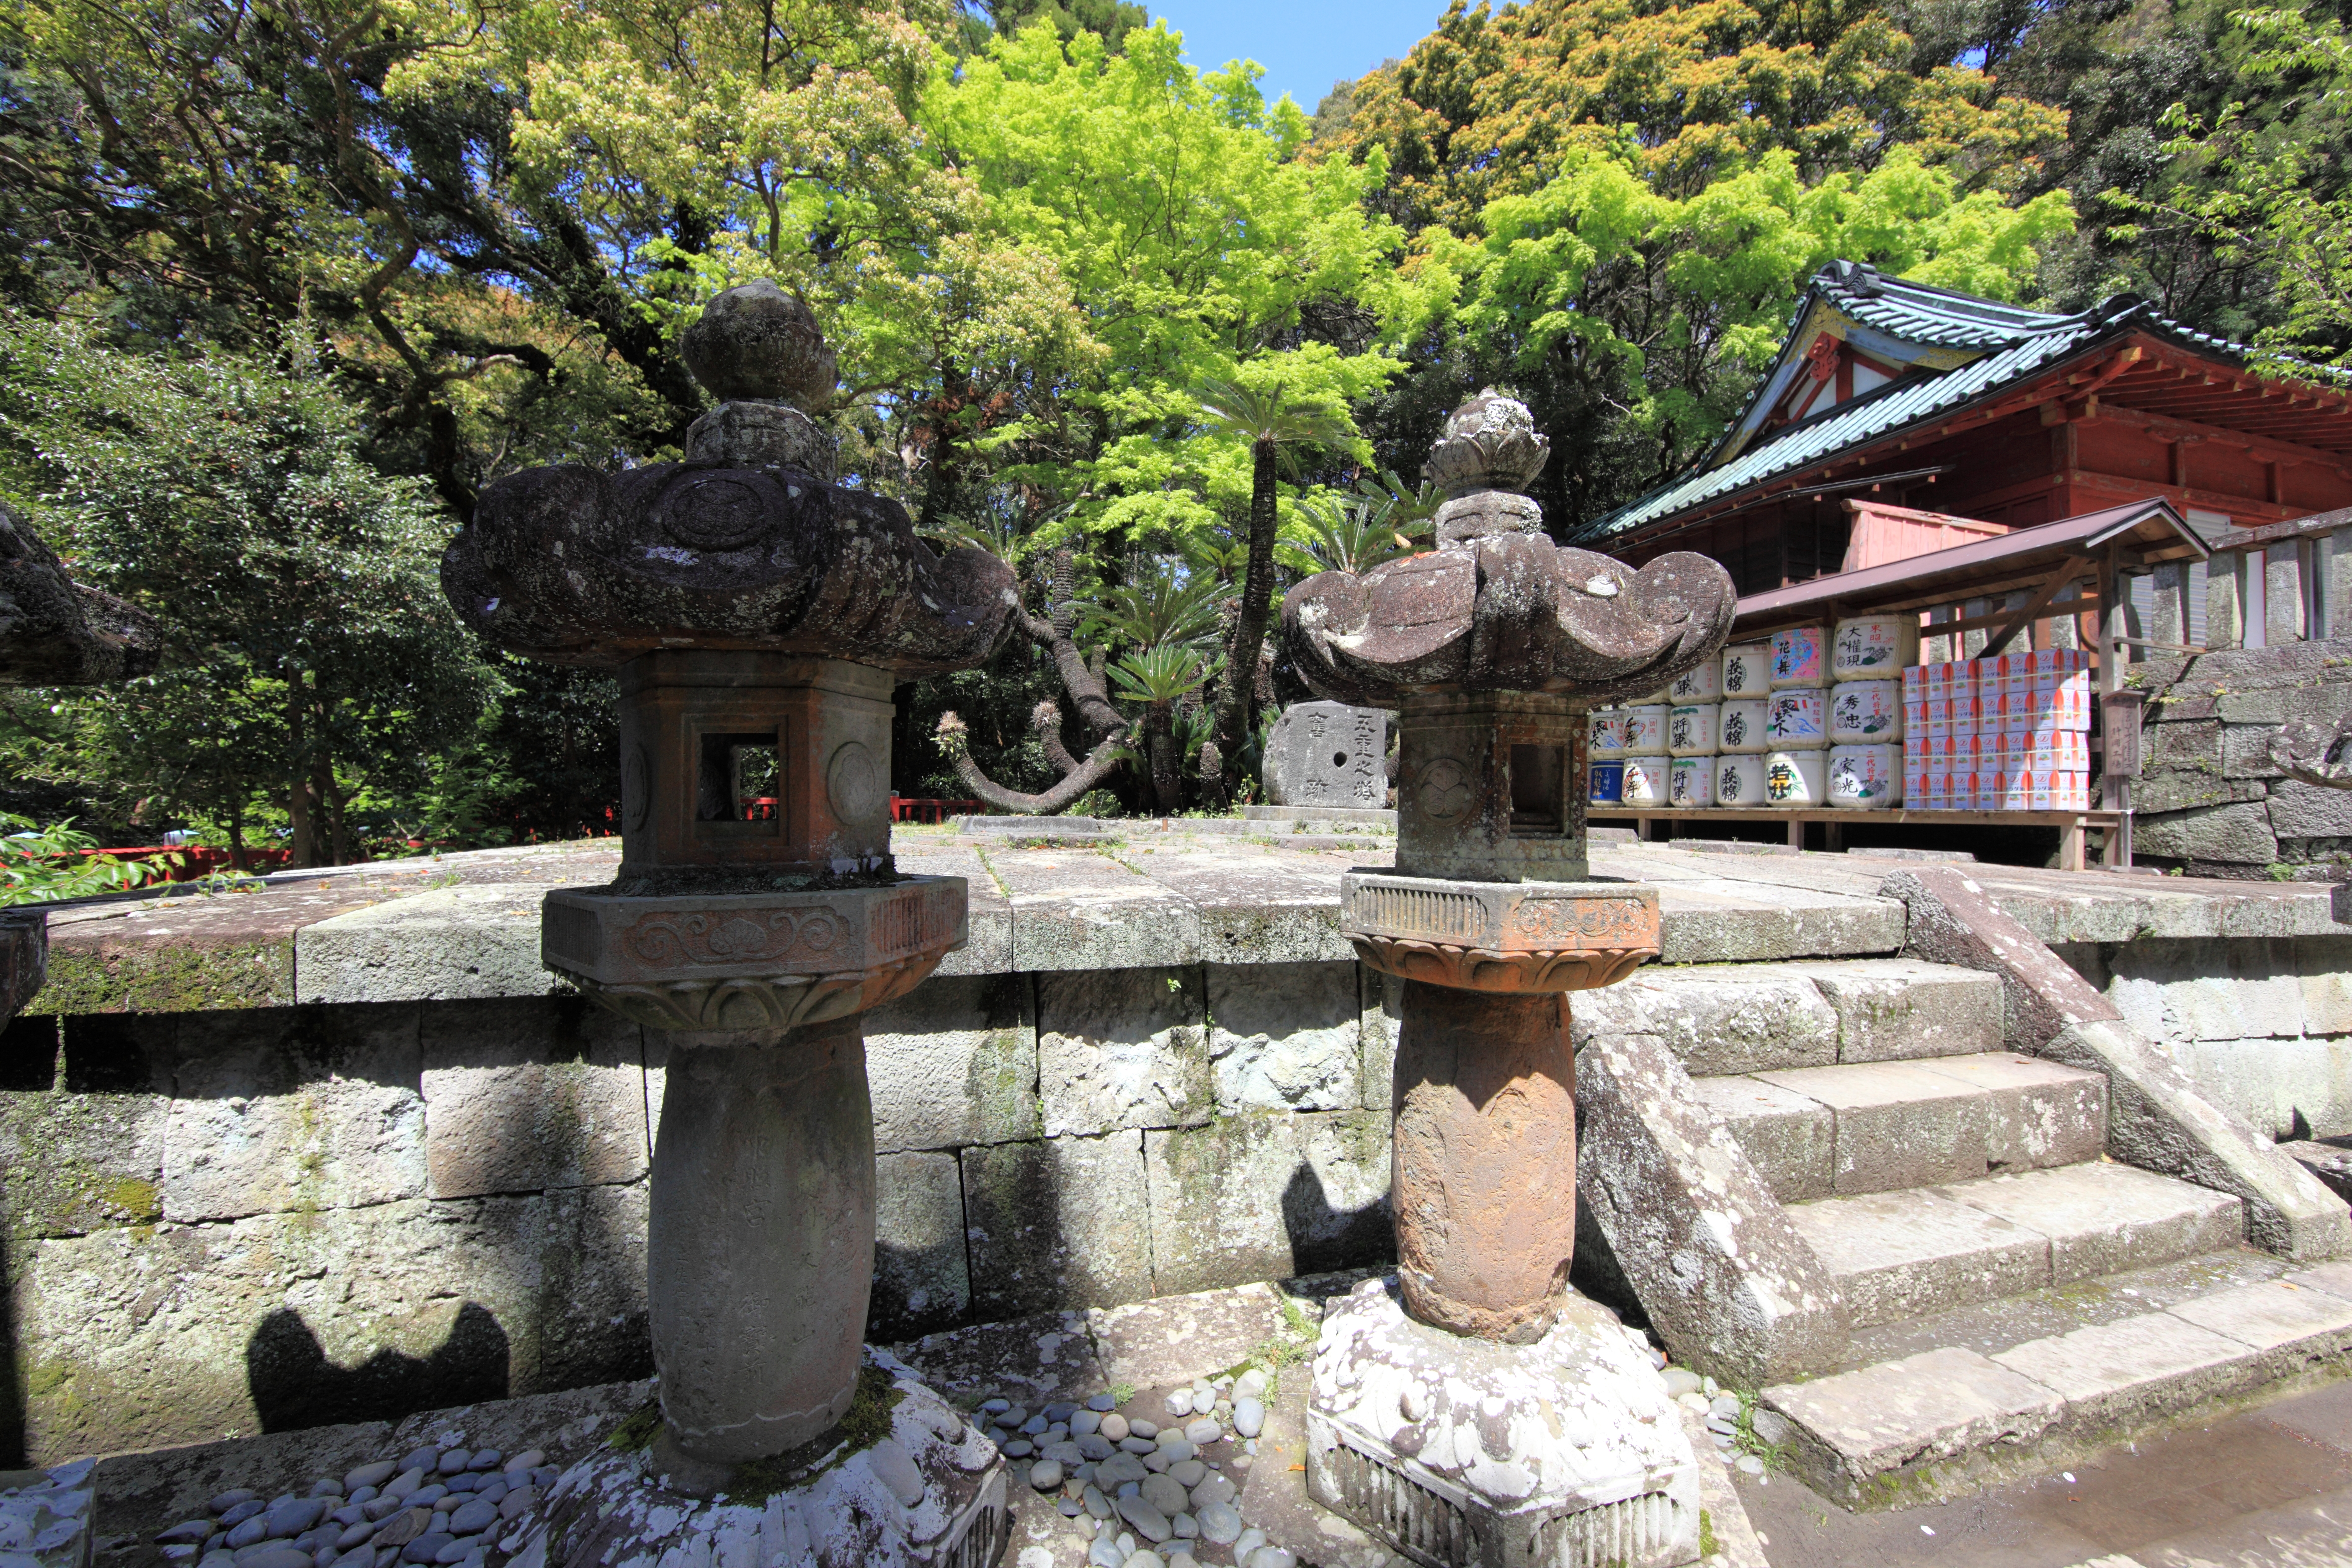
building, travel, village, high, garden, tourism, place of worship, temple, ruins, monastery, shrine, 5d, hires, markii, hi, res, resolution, shizuoka, kunohzantoushouguu, gardenlantern, ancient history, shinto shrine